Gabčíkovo–Nagymaros Dams

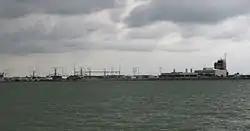
Gabčíkovo–Nagymaros Dams

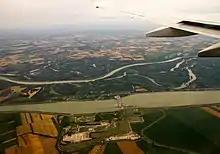
Gabčíkovo: Aerial view

The Gabčíkovo–Nagymaros Dams (more precisely "Gabčíkovo–Nagymaros Waterworks", , "Slovak: Sústava vodných diel Gabčíkovo – Nagymaros") is a large barrage project on the Danube. It was initiated by the Budapest Treaty of 16 September 1977 between the Czechoslovak Socialist Republic and the Hungarian People's Republic. The project 's objectives included flood control, improving river navigability, and producing clean electricity.